Wrestling Dontaku 2016

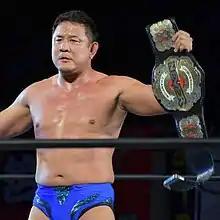
Yuji Nagata, who captured the NEVER Openweight Championship at Wrestling Dontaku 2016

In the first title match of the show, Matt Sydal and Ricochet defeated Roppongi Vice to regain the IWGP Junior Heavyweight Tag Team Championship they had lost less than a month earlier. The next match saw Hiroshi Tanahashi, Michael Elgin and Yoshitatsu defend the NEVER Openweight 6-Man Tag Team Championship against The Elite. Throughout the match, The Elite used hairspray, a ladder and a table to try to cheat their way to victory. In the finish of the match, Omega, with help from The Young Bucks, powerbombed Elgin through a table, then the three gave Yoshitatsu a triple superkick, before Omega pinned him with the "Katayoku no Tenshi" to win the match and regain the title. After the match, Tanahashi again challenged Omega to a match for the IWGP Intercontinental Championship. Initially, Omega again turned down the challenge, but then stated that he would agree to it, if Tanahashi agreed that they would have a ladder match for the title. Tanahashi agreed and the two shook hands. In the next match, The Elite's Bullet Club stablemates Guerrillas of Destiny made their first successful defense of the IWGP Tag Team Championship against previous champions, G.B.H. Before the next match, NJPW announced the participants in the 2016 Best of the Super Juniors tournament. The next match saw the culmination of Katsuyori Shibata's rivalry with NJPW's third generation. In the match, the 48-year old Yuji Nagata defeated Shibata to win the NEVER Openweight Championship for the first time. This marked the first time Nagata had held a singles title in NJPW since October 2007. The fifth title match of the show saw Kushida submit Jyushin Thunder Liger with the "Hoverboard Lock" to make his fourth successful defense of the IWGP Junior Heavyweight Championship and head into the Best of the Super Juniors as the reigning champion.